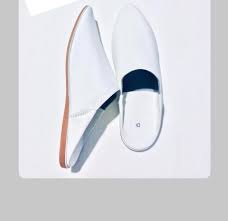
Ñu ngi gis ci nataal bi ñaari maraakiis yu weex yoo xam ne dañoo tege ci loo xam ne dafa weex. Benn ci maraakiis yi dañu ko teg ni mu waree, beneen maraakiis bi dafa xaw a wengalu jëm ci beneen maraakiis bi.